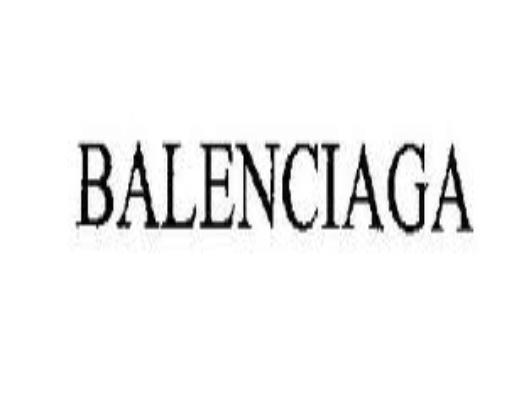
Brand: Balenciaga
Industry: Clothes